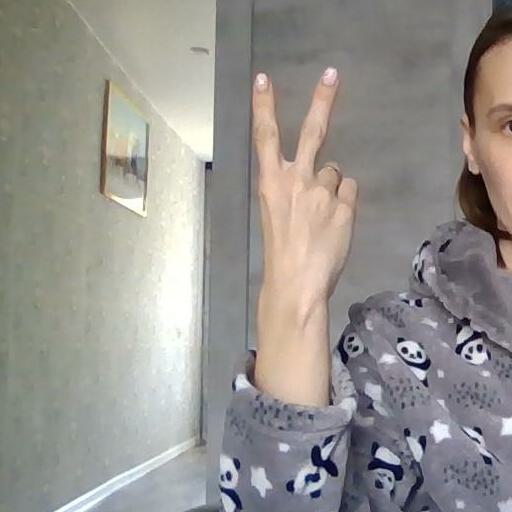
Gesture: peace_inverted